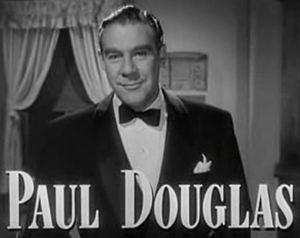
Douglas est un prénom masculin de langue anglaise. C'est un nom d'origine écossaise et mannoise.
Chaînes conjugales est un film américain réalisé par Joseph L. Mankiewicz, sorti en 1949.
Paul Douglas est un acteur américain, né à Philadelphie États-Unis le 11 avril 1907 et mort d'une crise cardiaque le 11 septembre 1959 à Los Angeles, États-Unis.